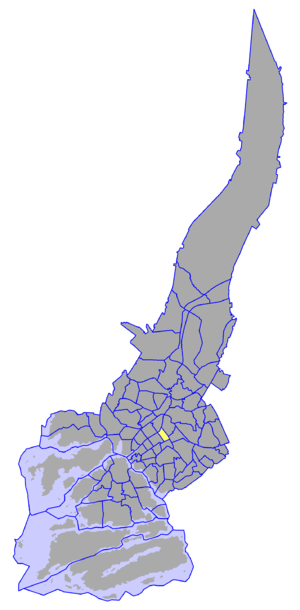
Le Quartier II ou Vartiovuori est un quartier de Turku en Finlande.